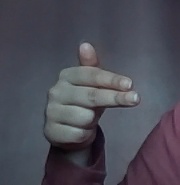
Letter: ghain